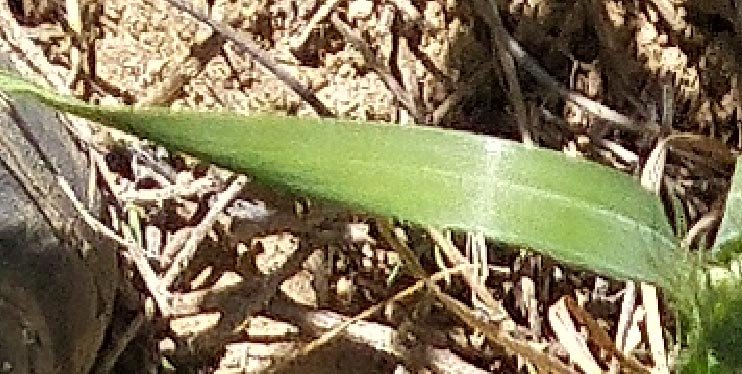
Label: Wheat___Healthy